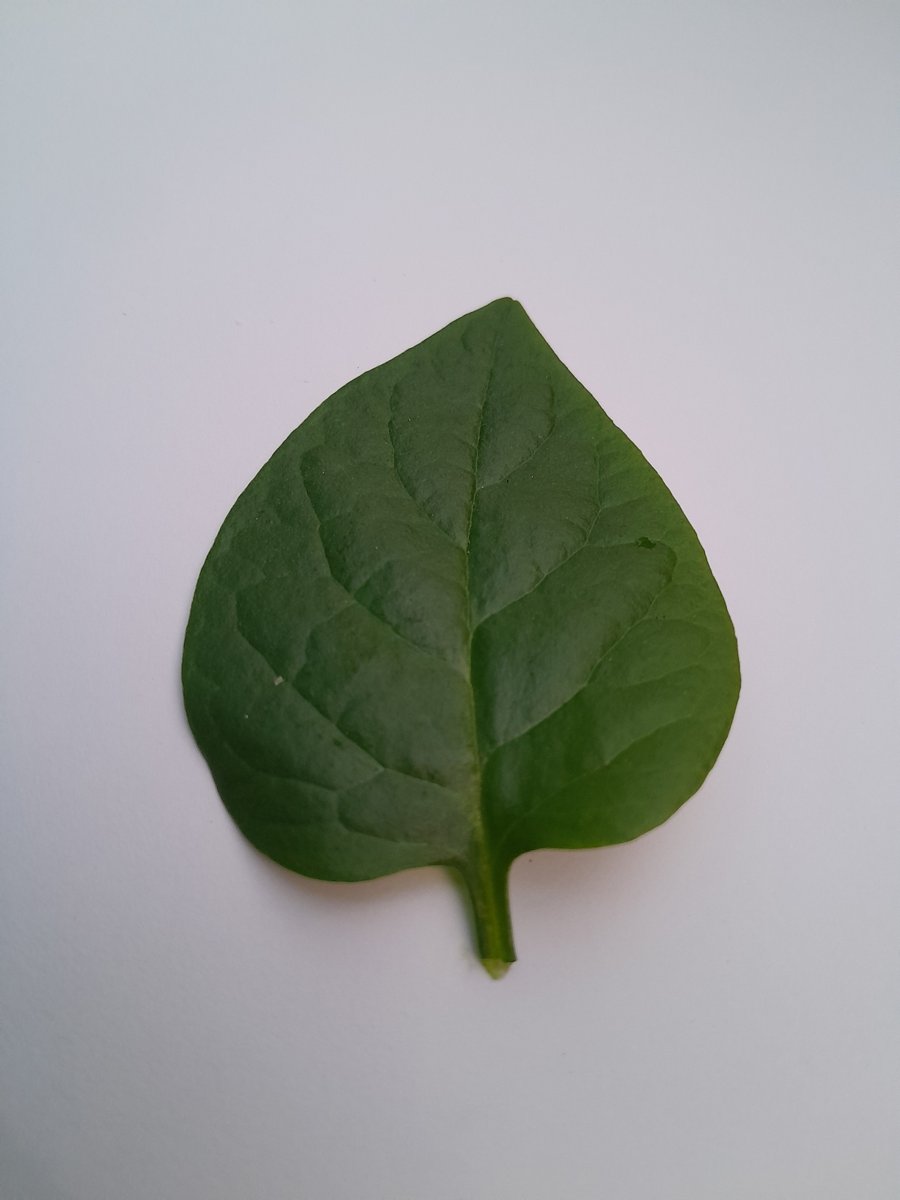
Label: Healthy-Leaf